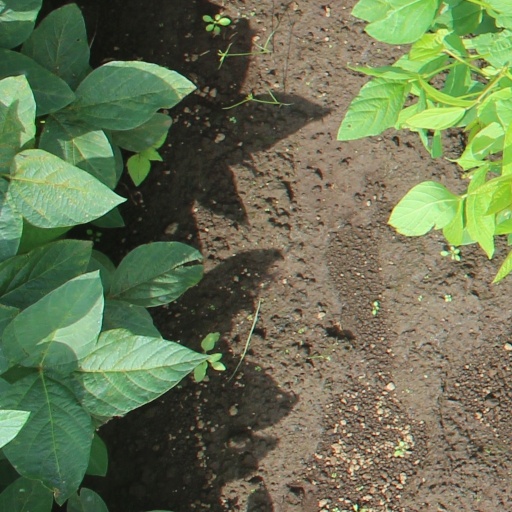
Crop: soybean